Carl and the Passions – "So Tough"

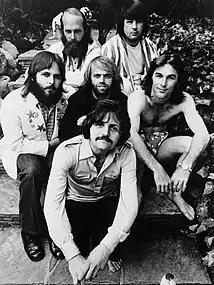
The Beach Boys in 1971

The Beach Boys' second album on Reprise Records, "Surf's Up", was released in August 1971 to critical acclaim and reached the U.S. and UK top 40. In late 1971, some reports stated that Dennis had left the group to work on his first solo album. According to biographer David Leaf, "Dennis was [at that time] constantly quitting [the band] or getting fired and then rejoining." By then, Fataar and the Flames' guitarist Blondie Chaplin were participating in the Beach Boys' recording sessions, and at Carl's and manager Jack Rieley's behest, soon became official members. Writing in "The Beach Boys Diary", music historian Keith Badman states,